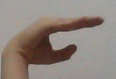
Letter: jeem